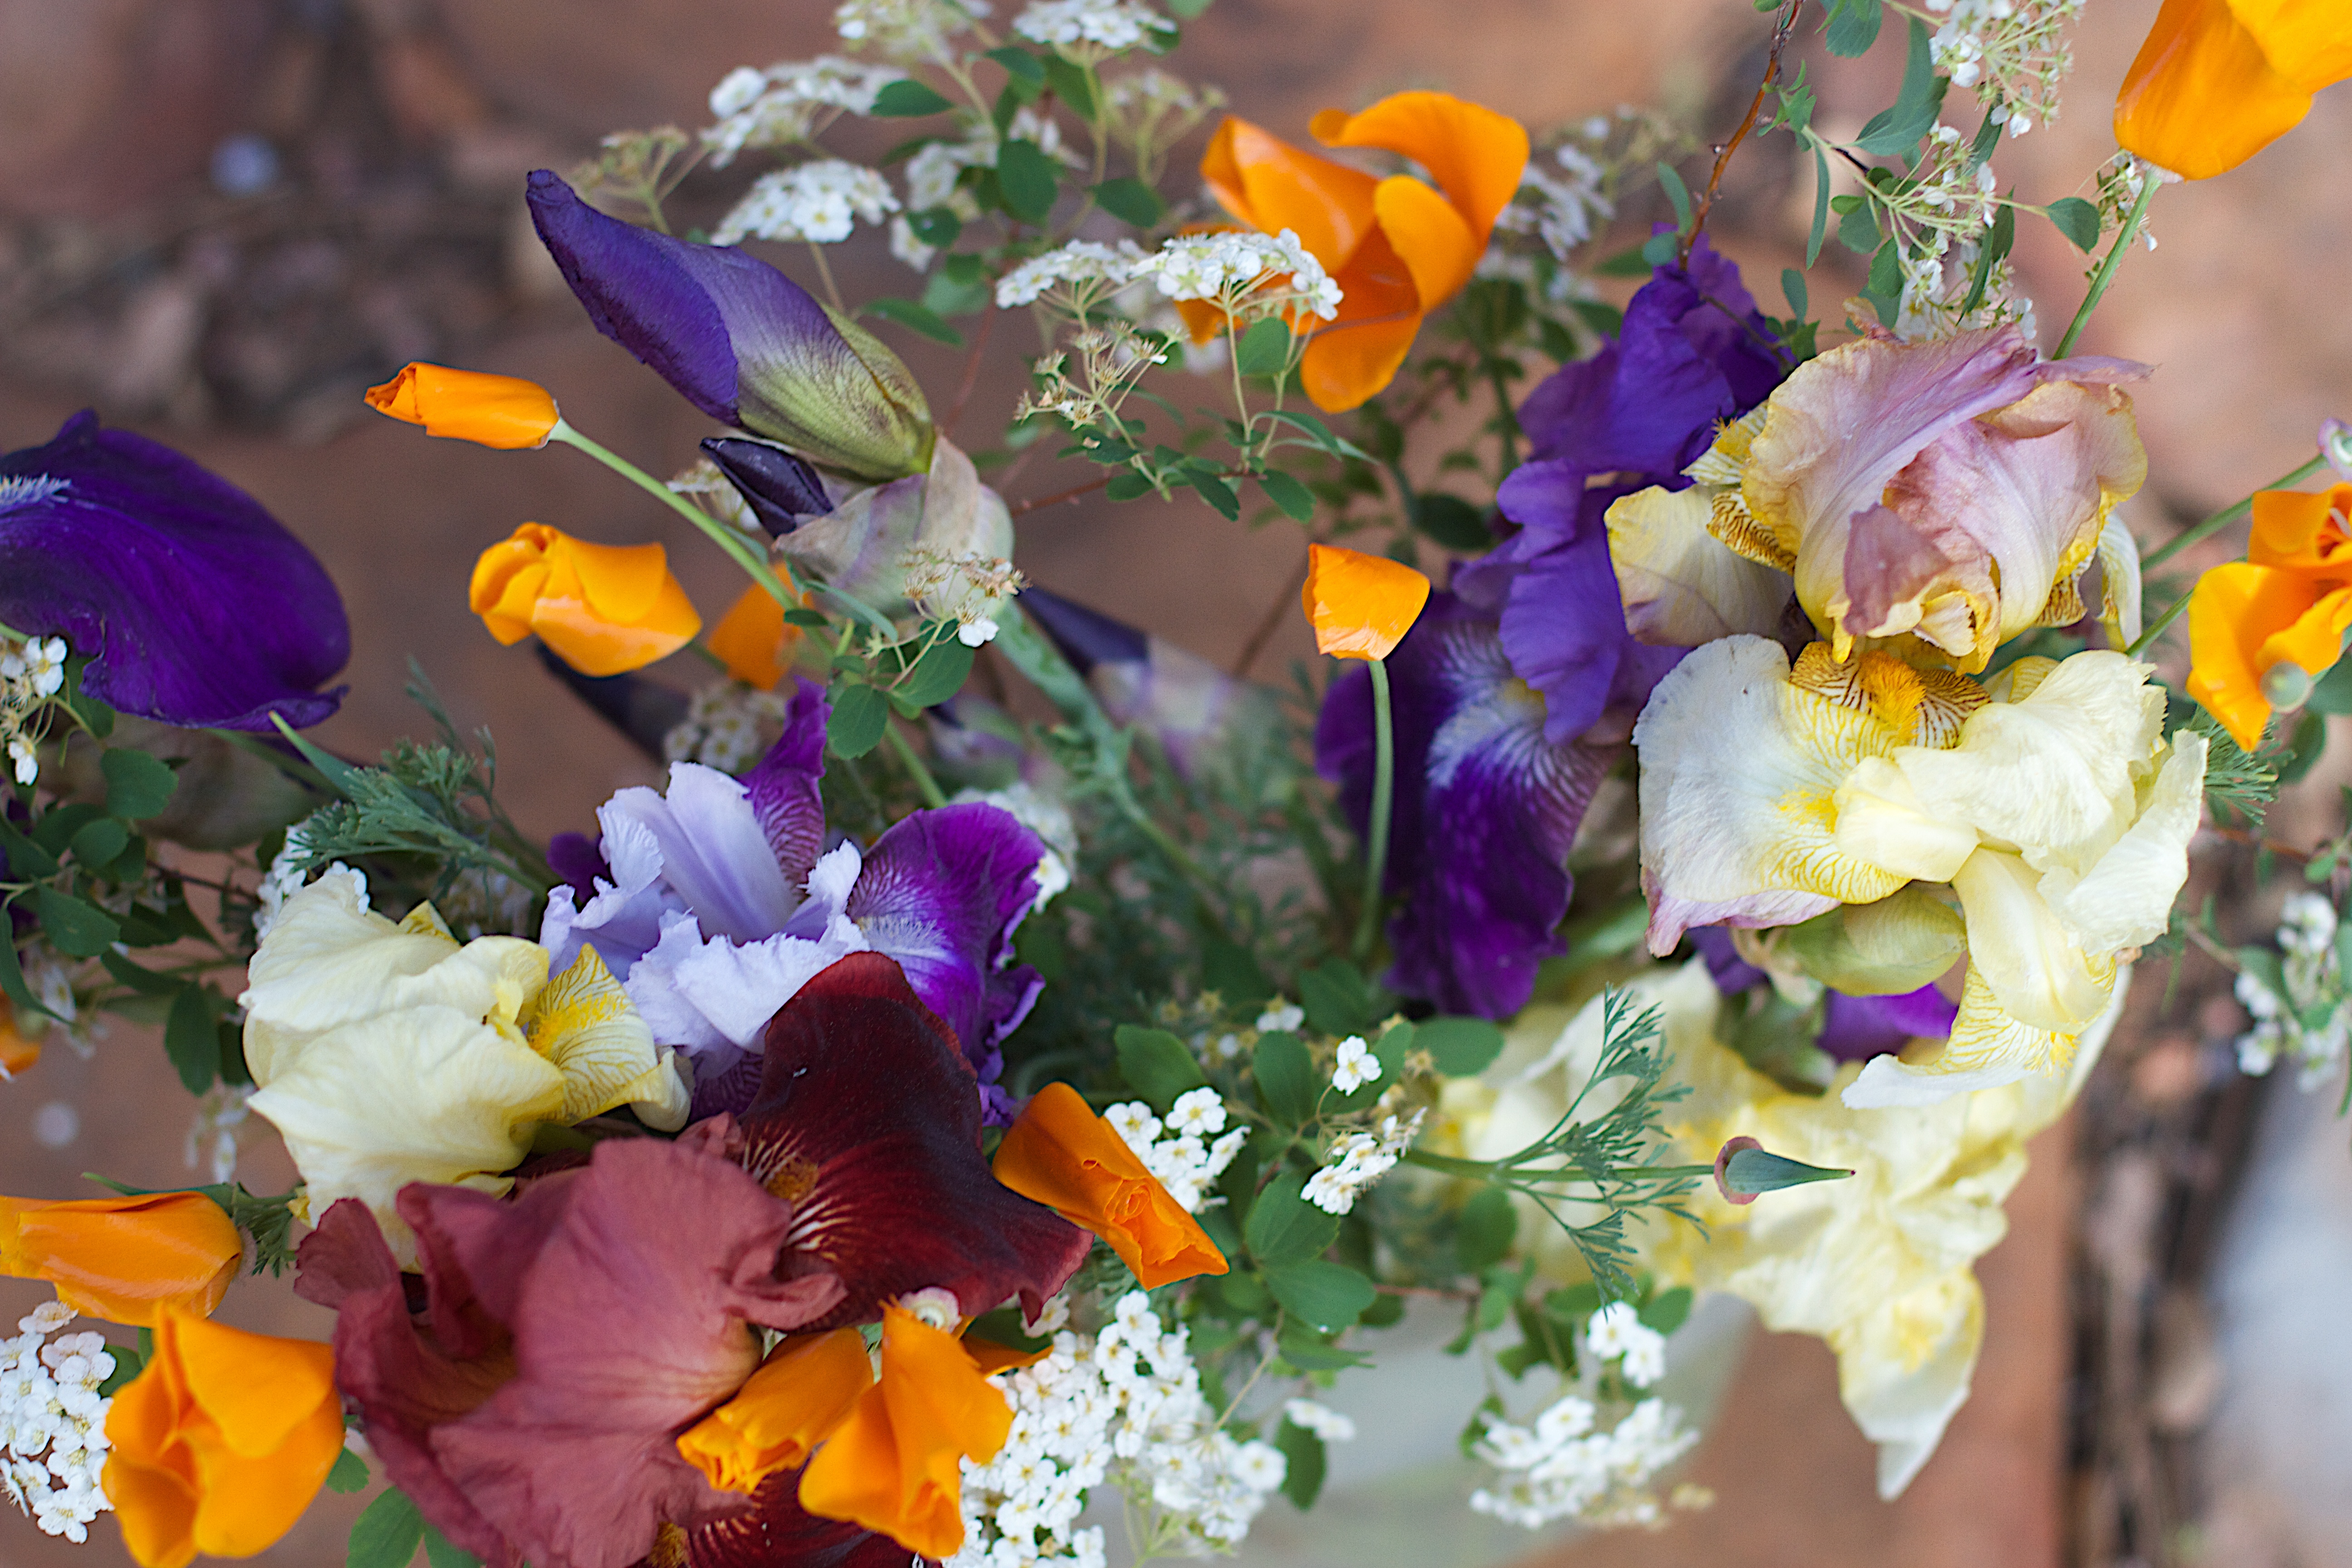
plant, leaf, flower, petal, spring, color, autumn, yellow, flora, season, wildflower, eye, floristry, macro photography, pansy, flowering plant, flower bouquet, annual plant, land plant, violet family